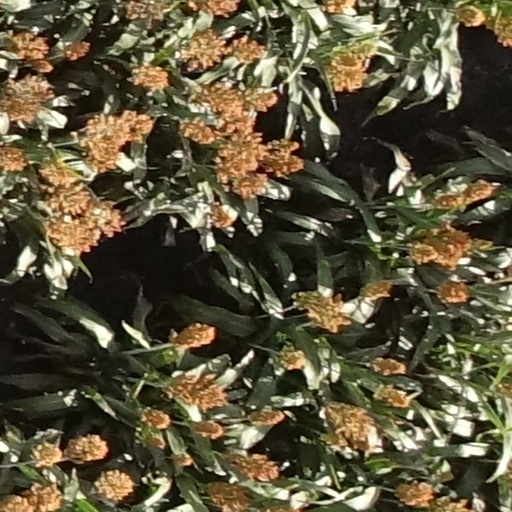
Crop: sorghum